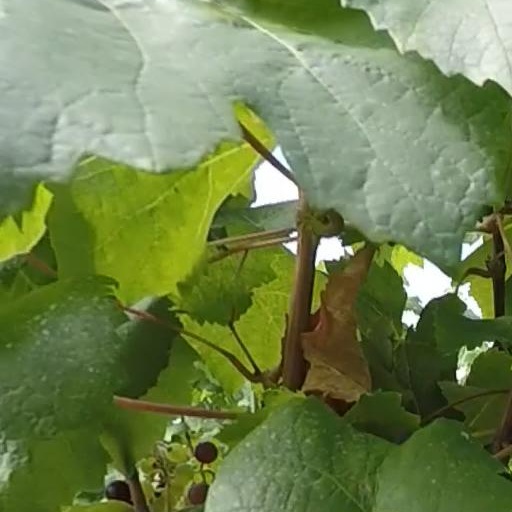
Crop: grape